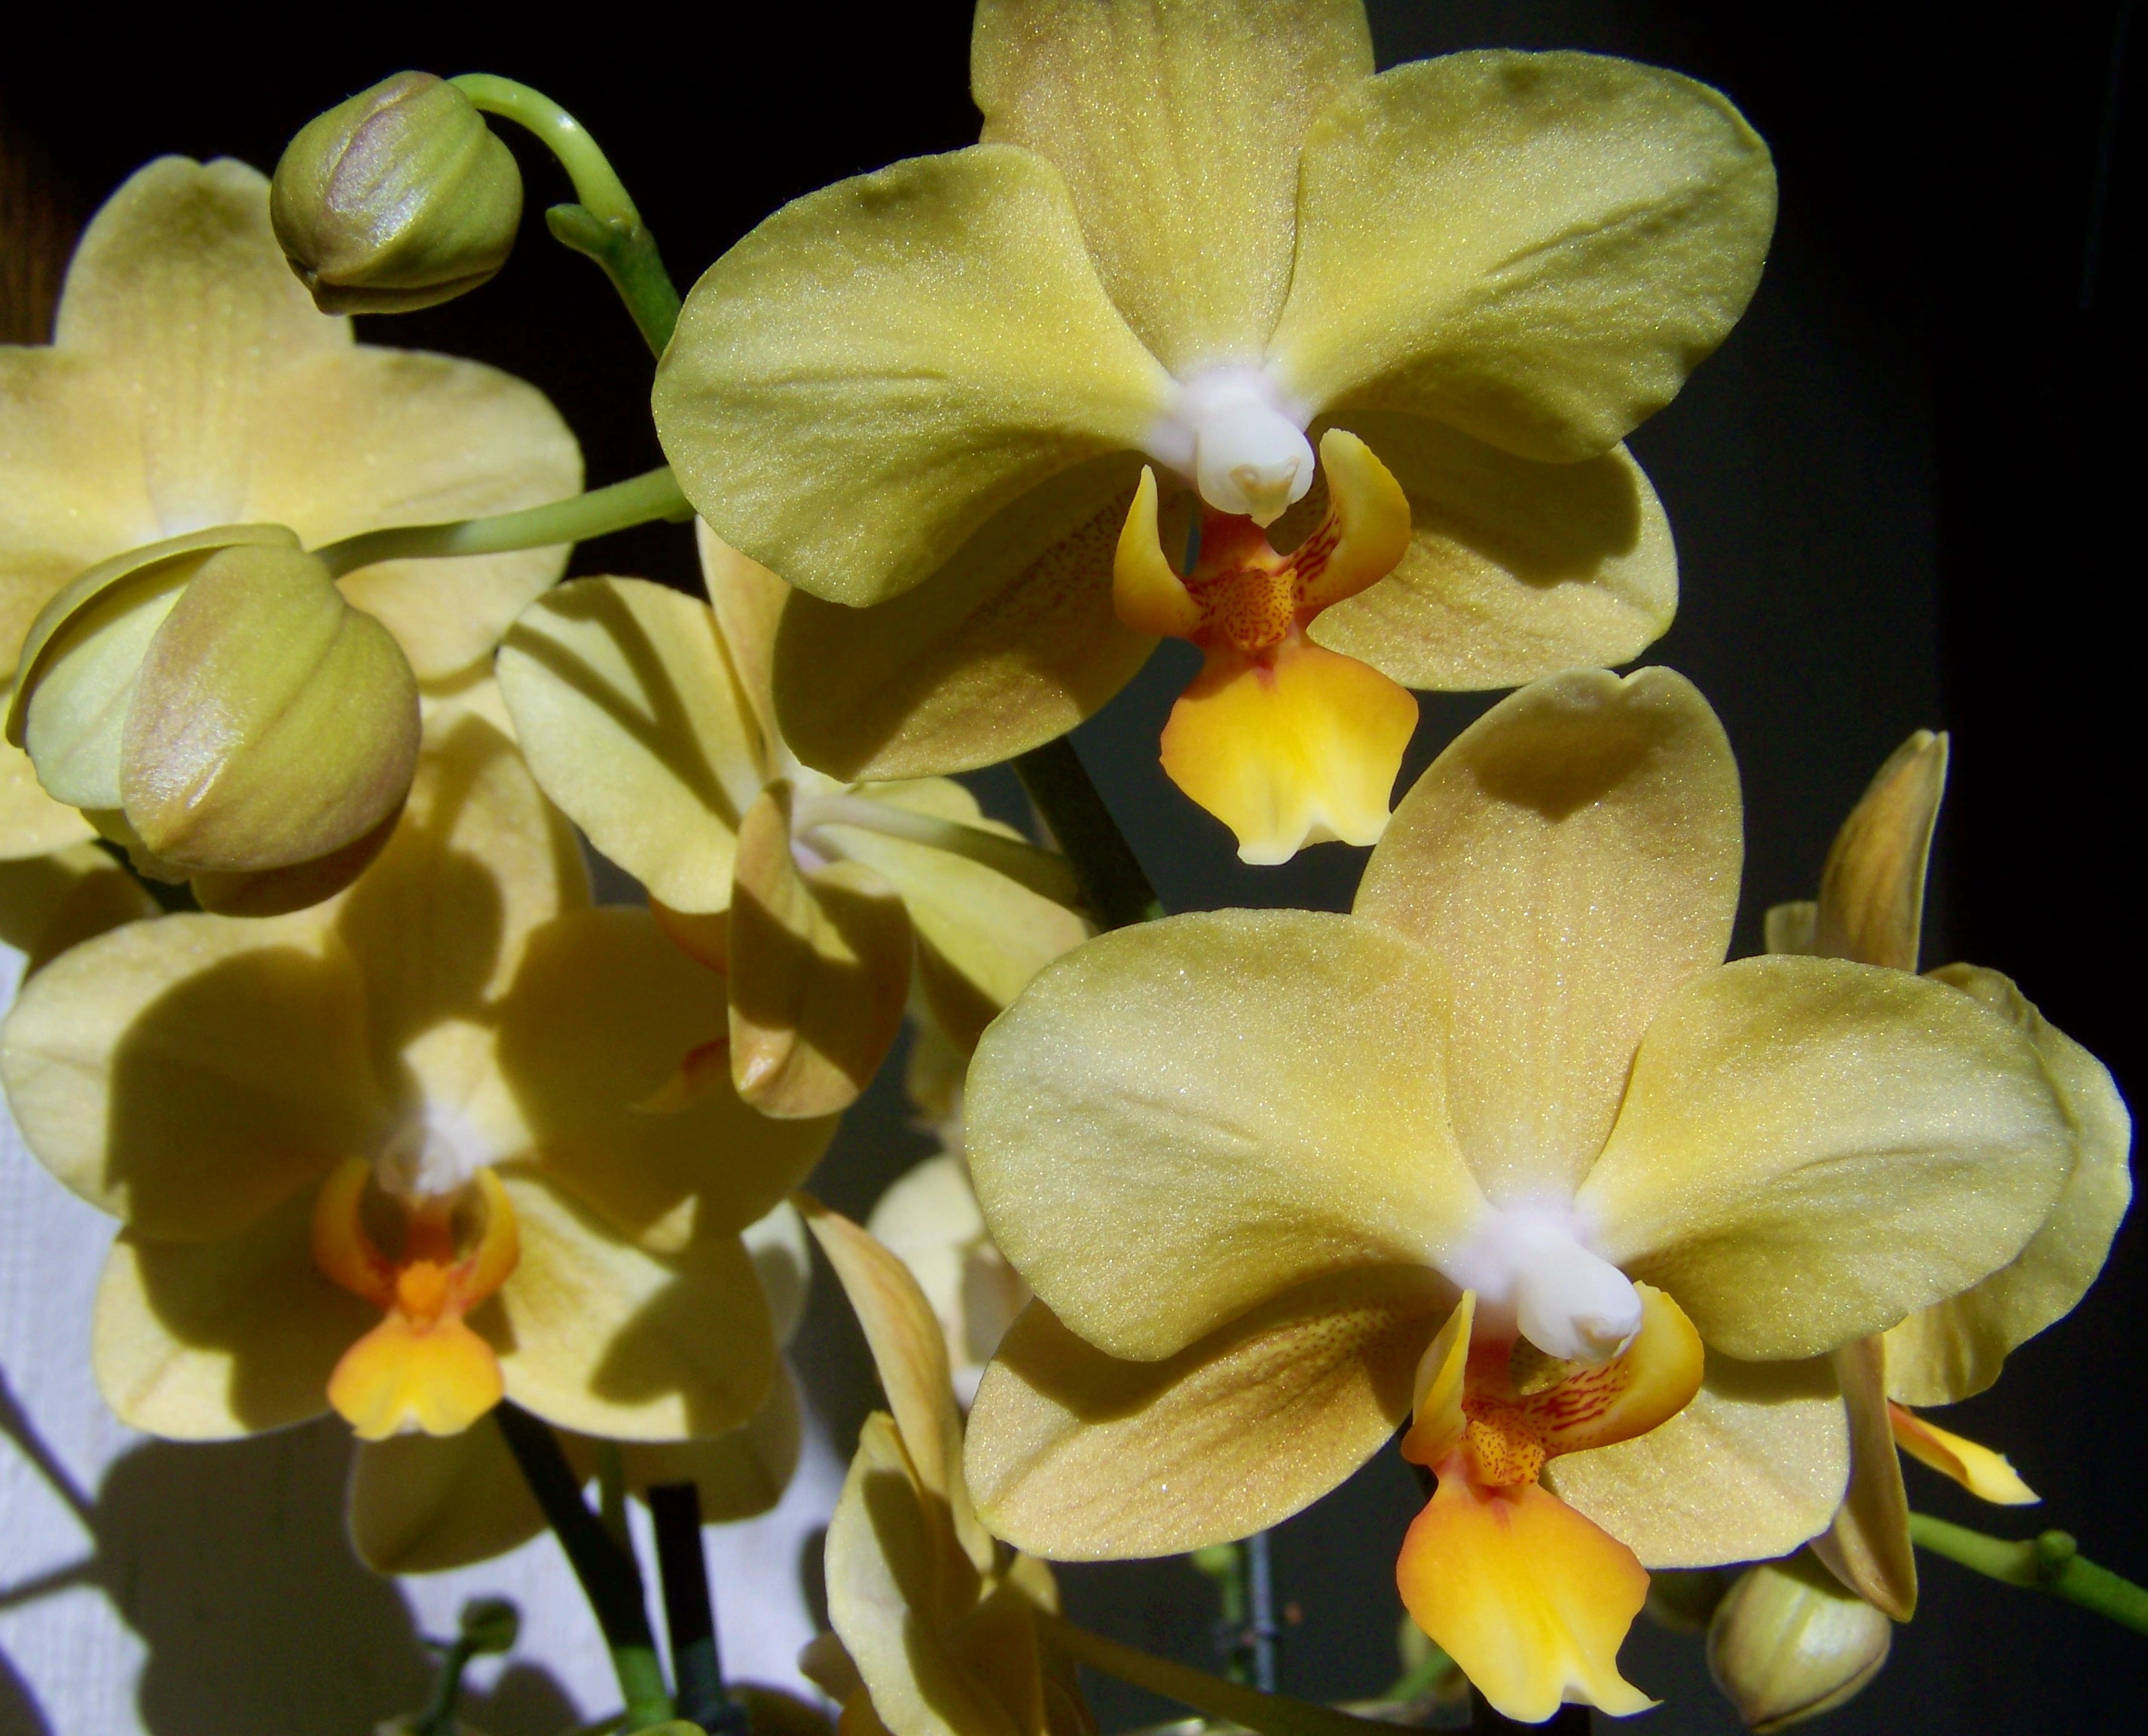
plant, flower, petal, botany, yellow, flora, orchid, flowering plant, room plant, cattleya, pale yellow flower, dendrobium, land plant, moth orchid, christmas orchid, cattleya labiata, phalaenopsis equestris